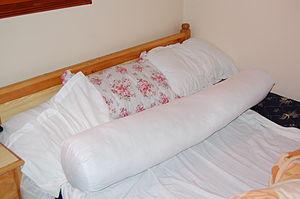
Le traversin est un élément du lit, parfois considéré comme étant un oreiller. Il est de toute la largeur du lit et en général tubulaire. La forme et la composition varient selon les usages et le degré de confort souhaité.